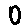
Label: 0